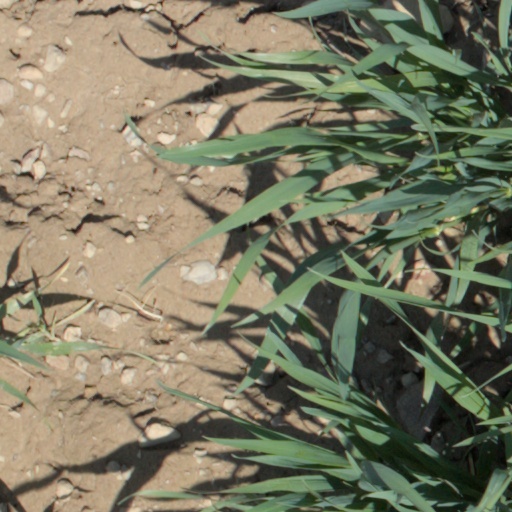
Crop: wheat